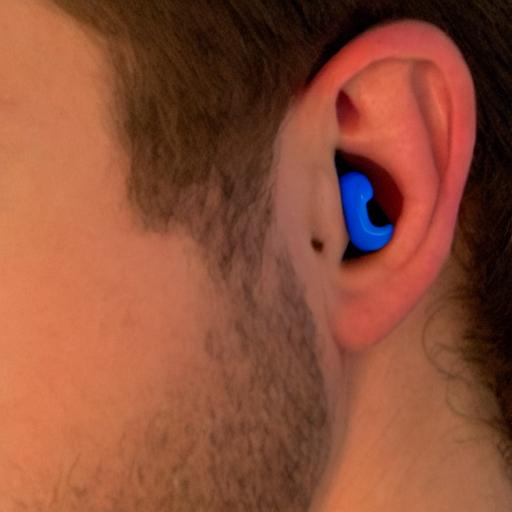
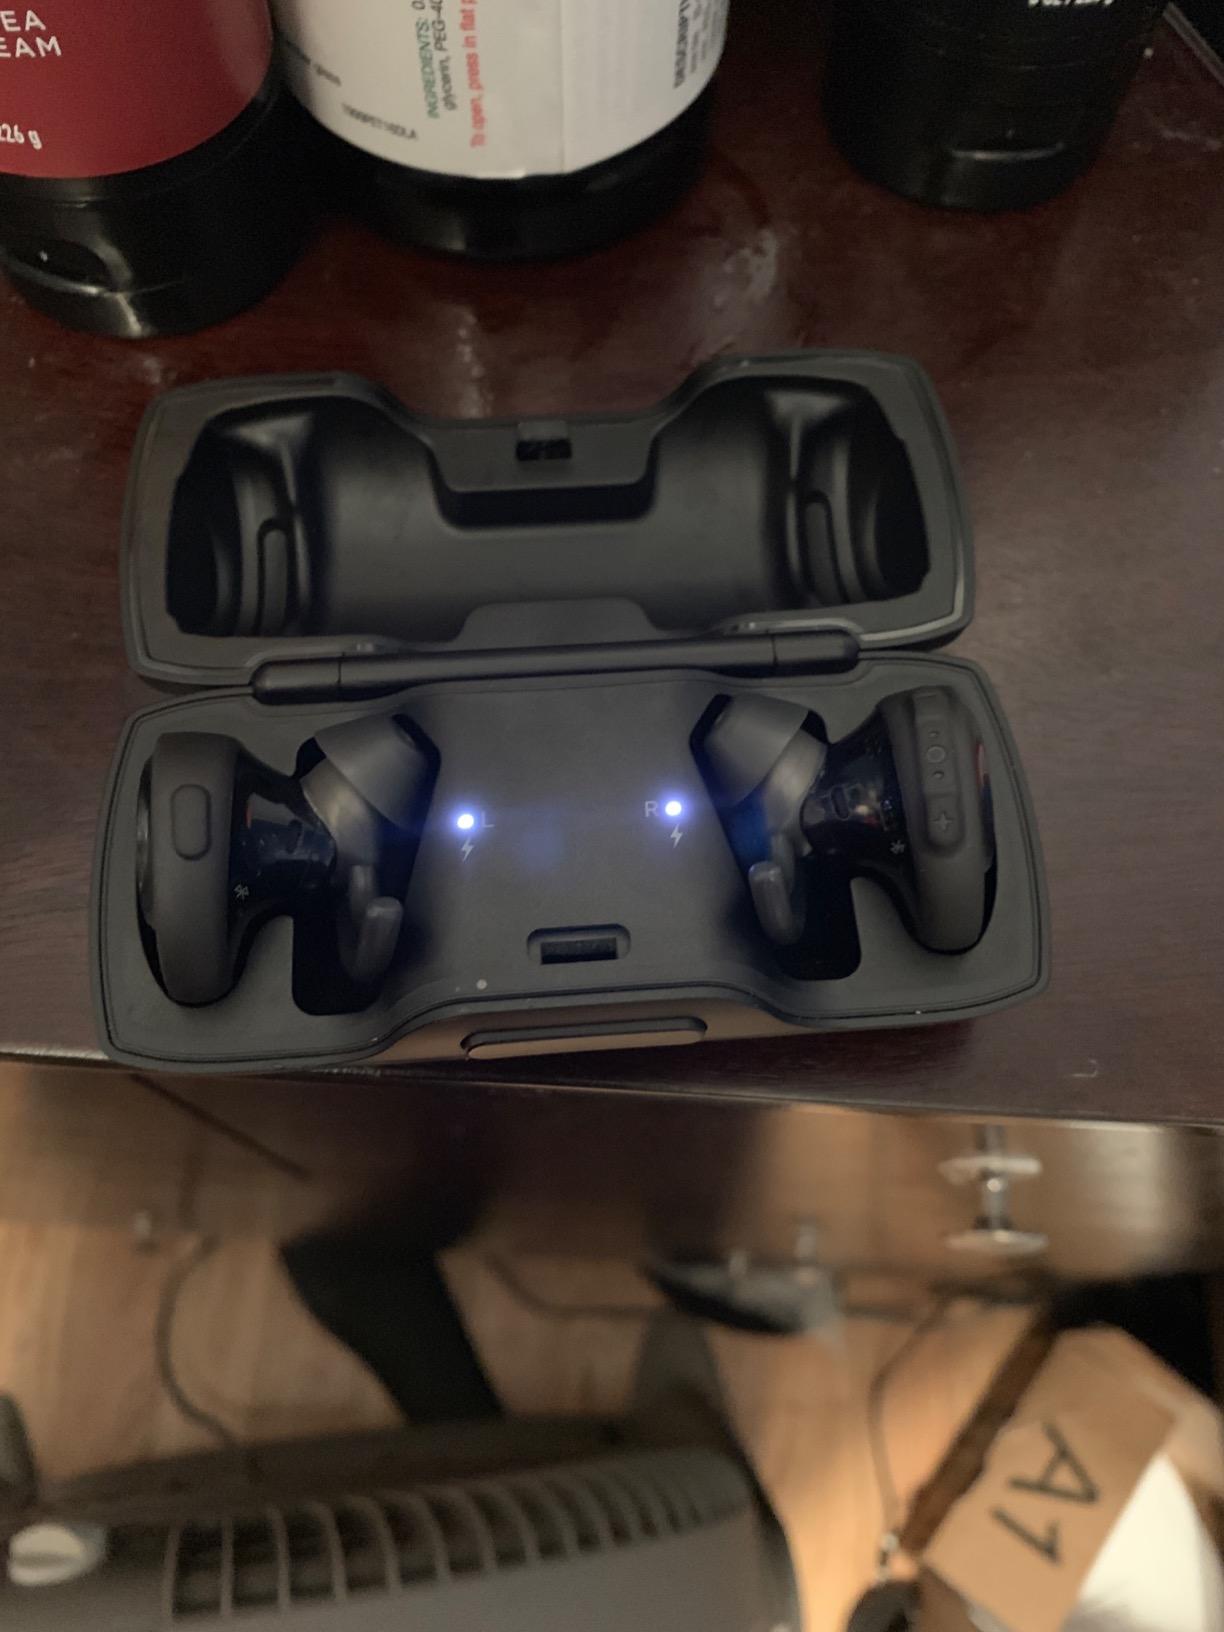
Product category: earbuds
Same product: no